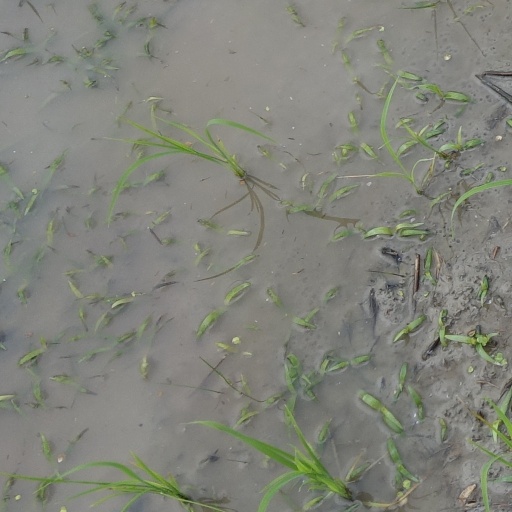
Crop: rice